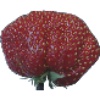
Label: strawberry_wedge